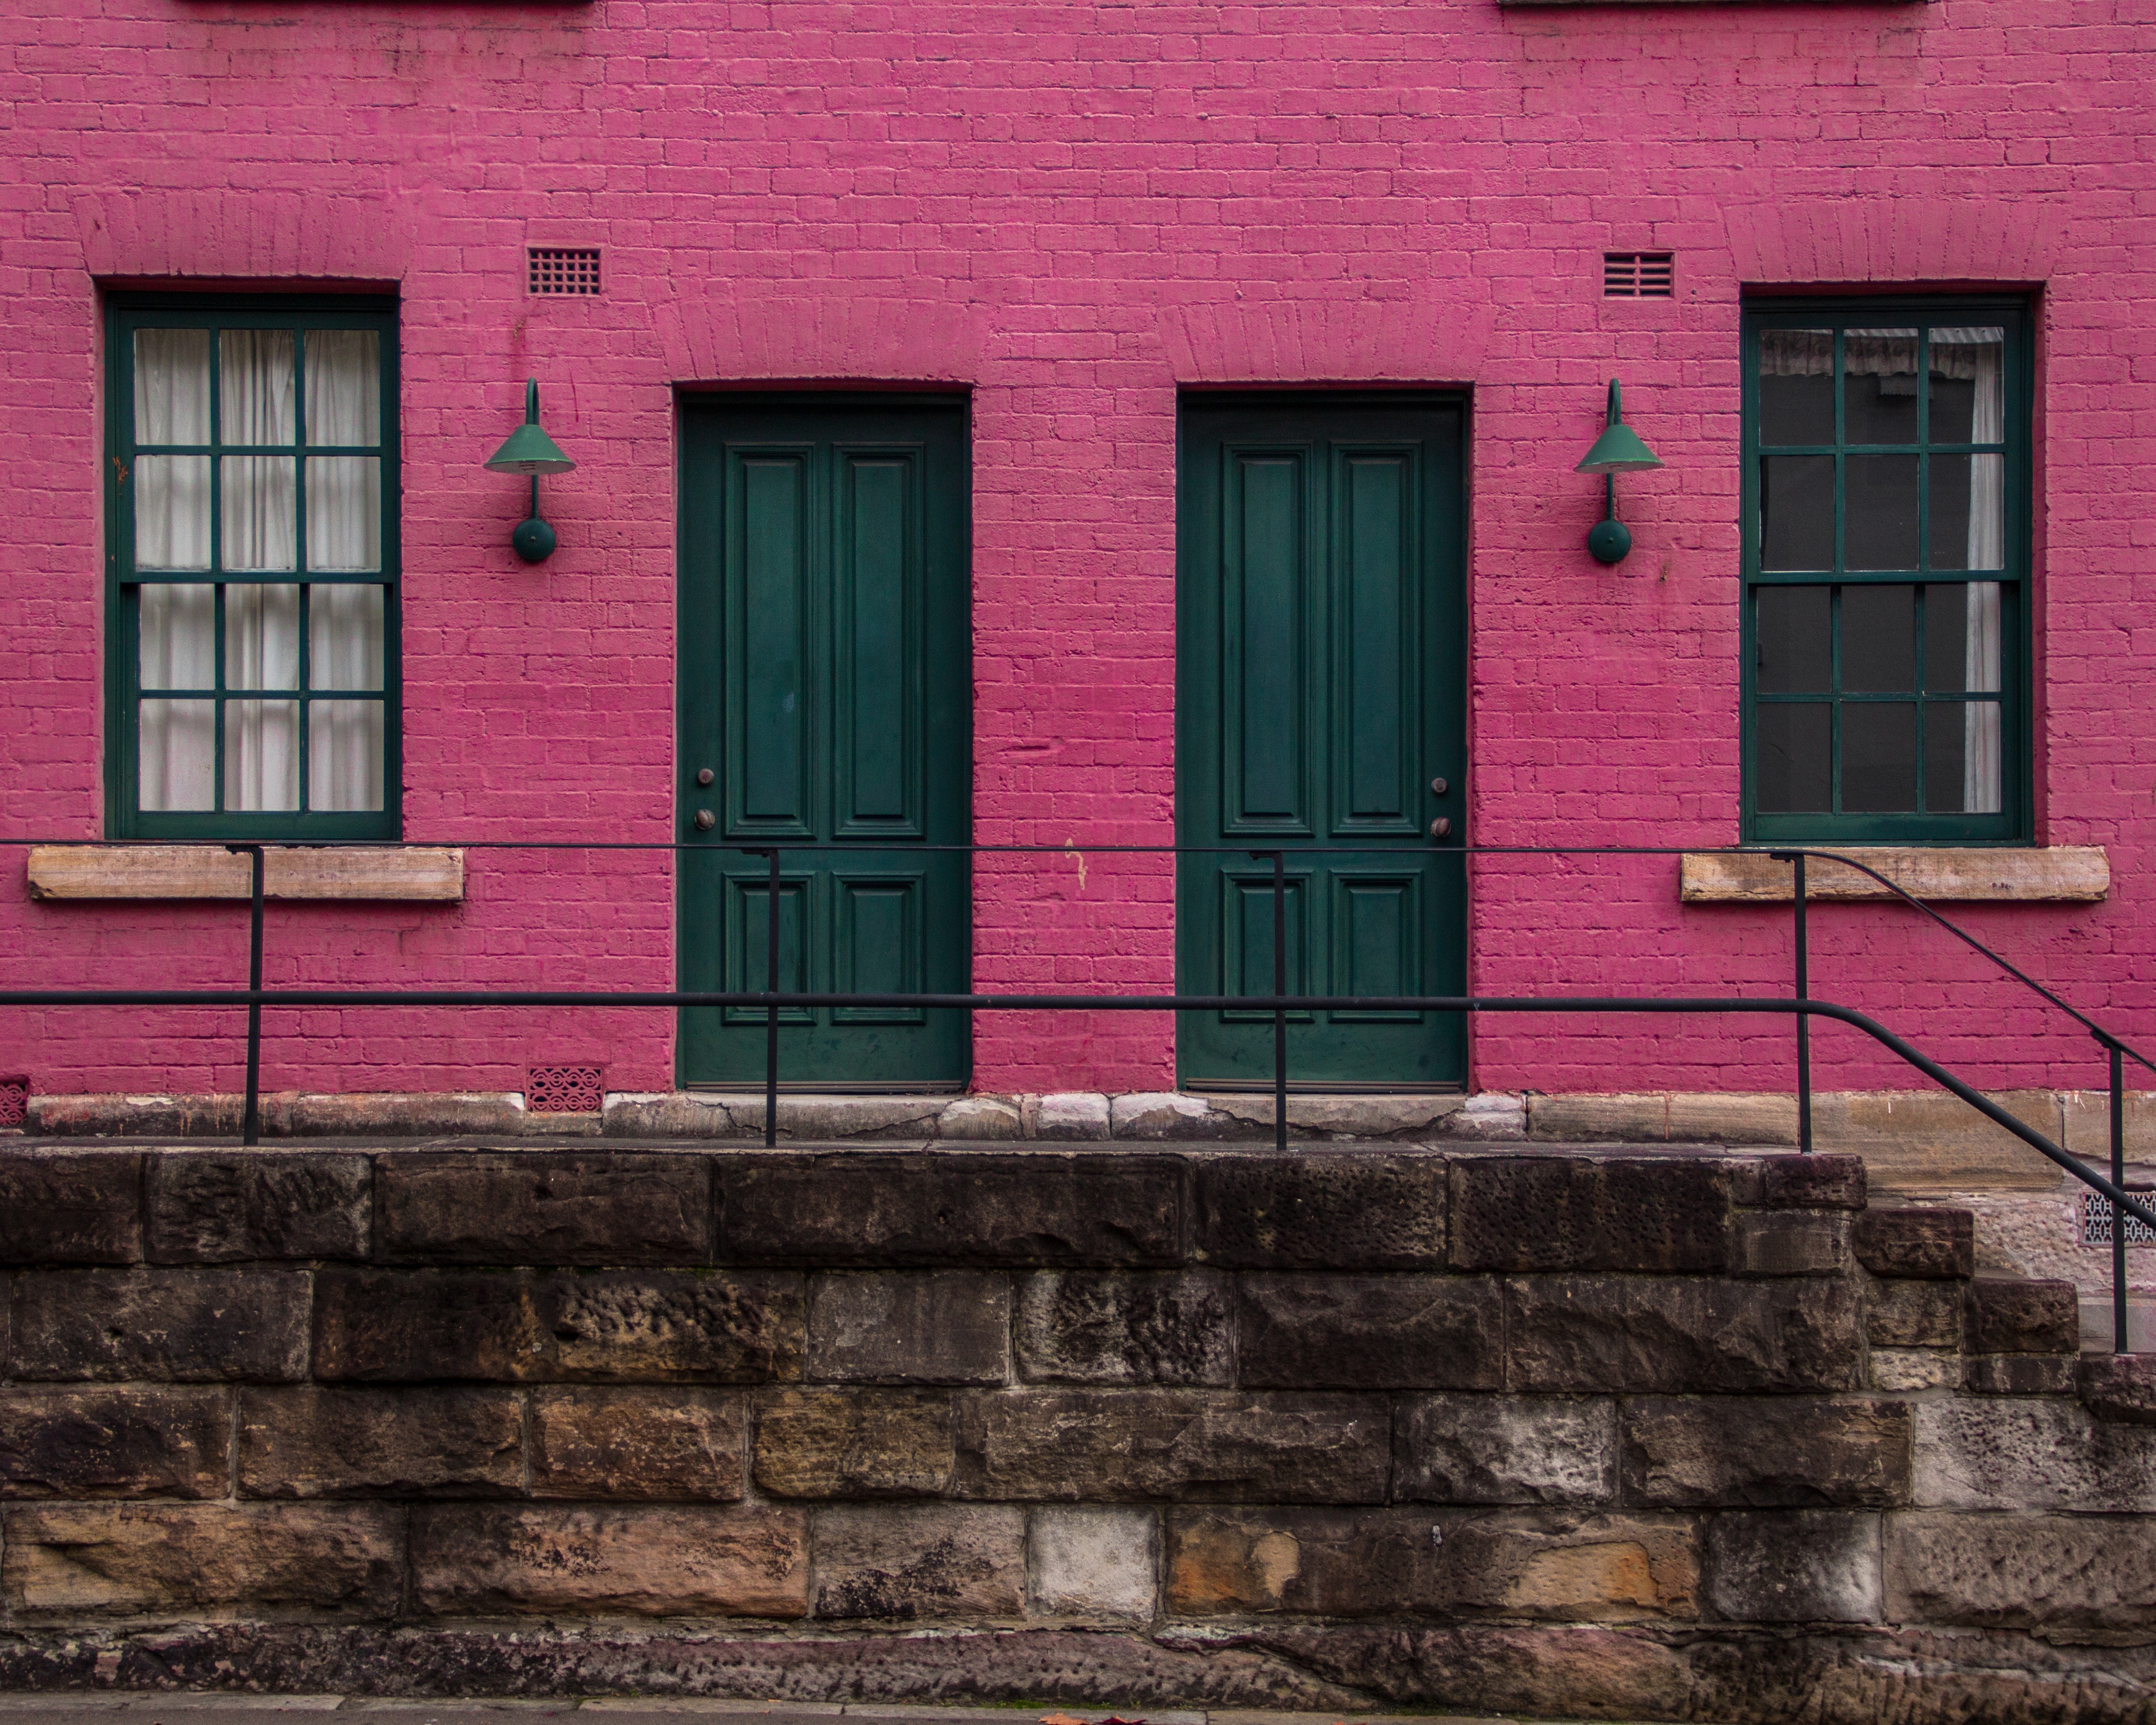
architecture, sky, house, window, building, city, wall, green, facade, pink, brick, door, cool image, cool photo, brickwork, neighbourhood